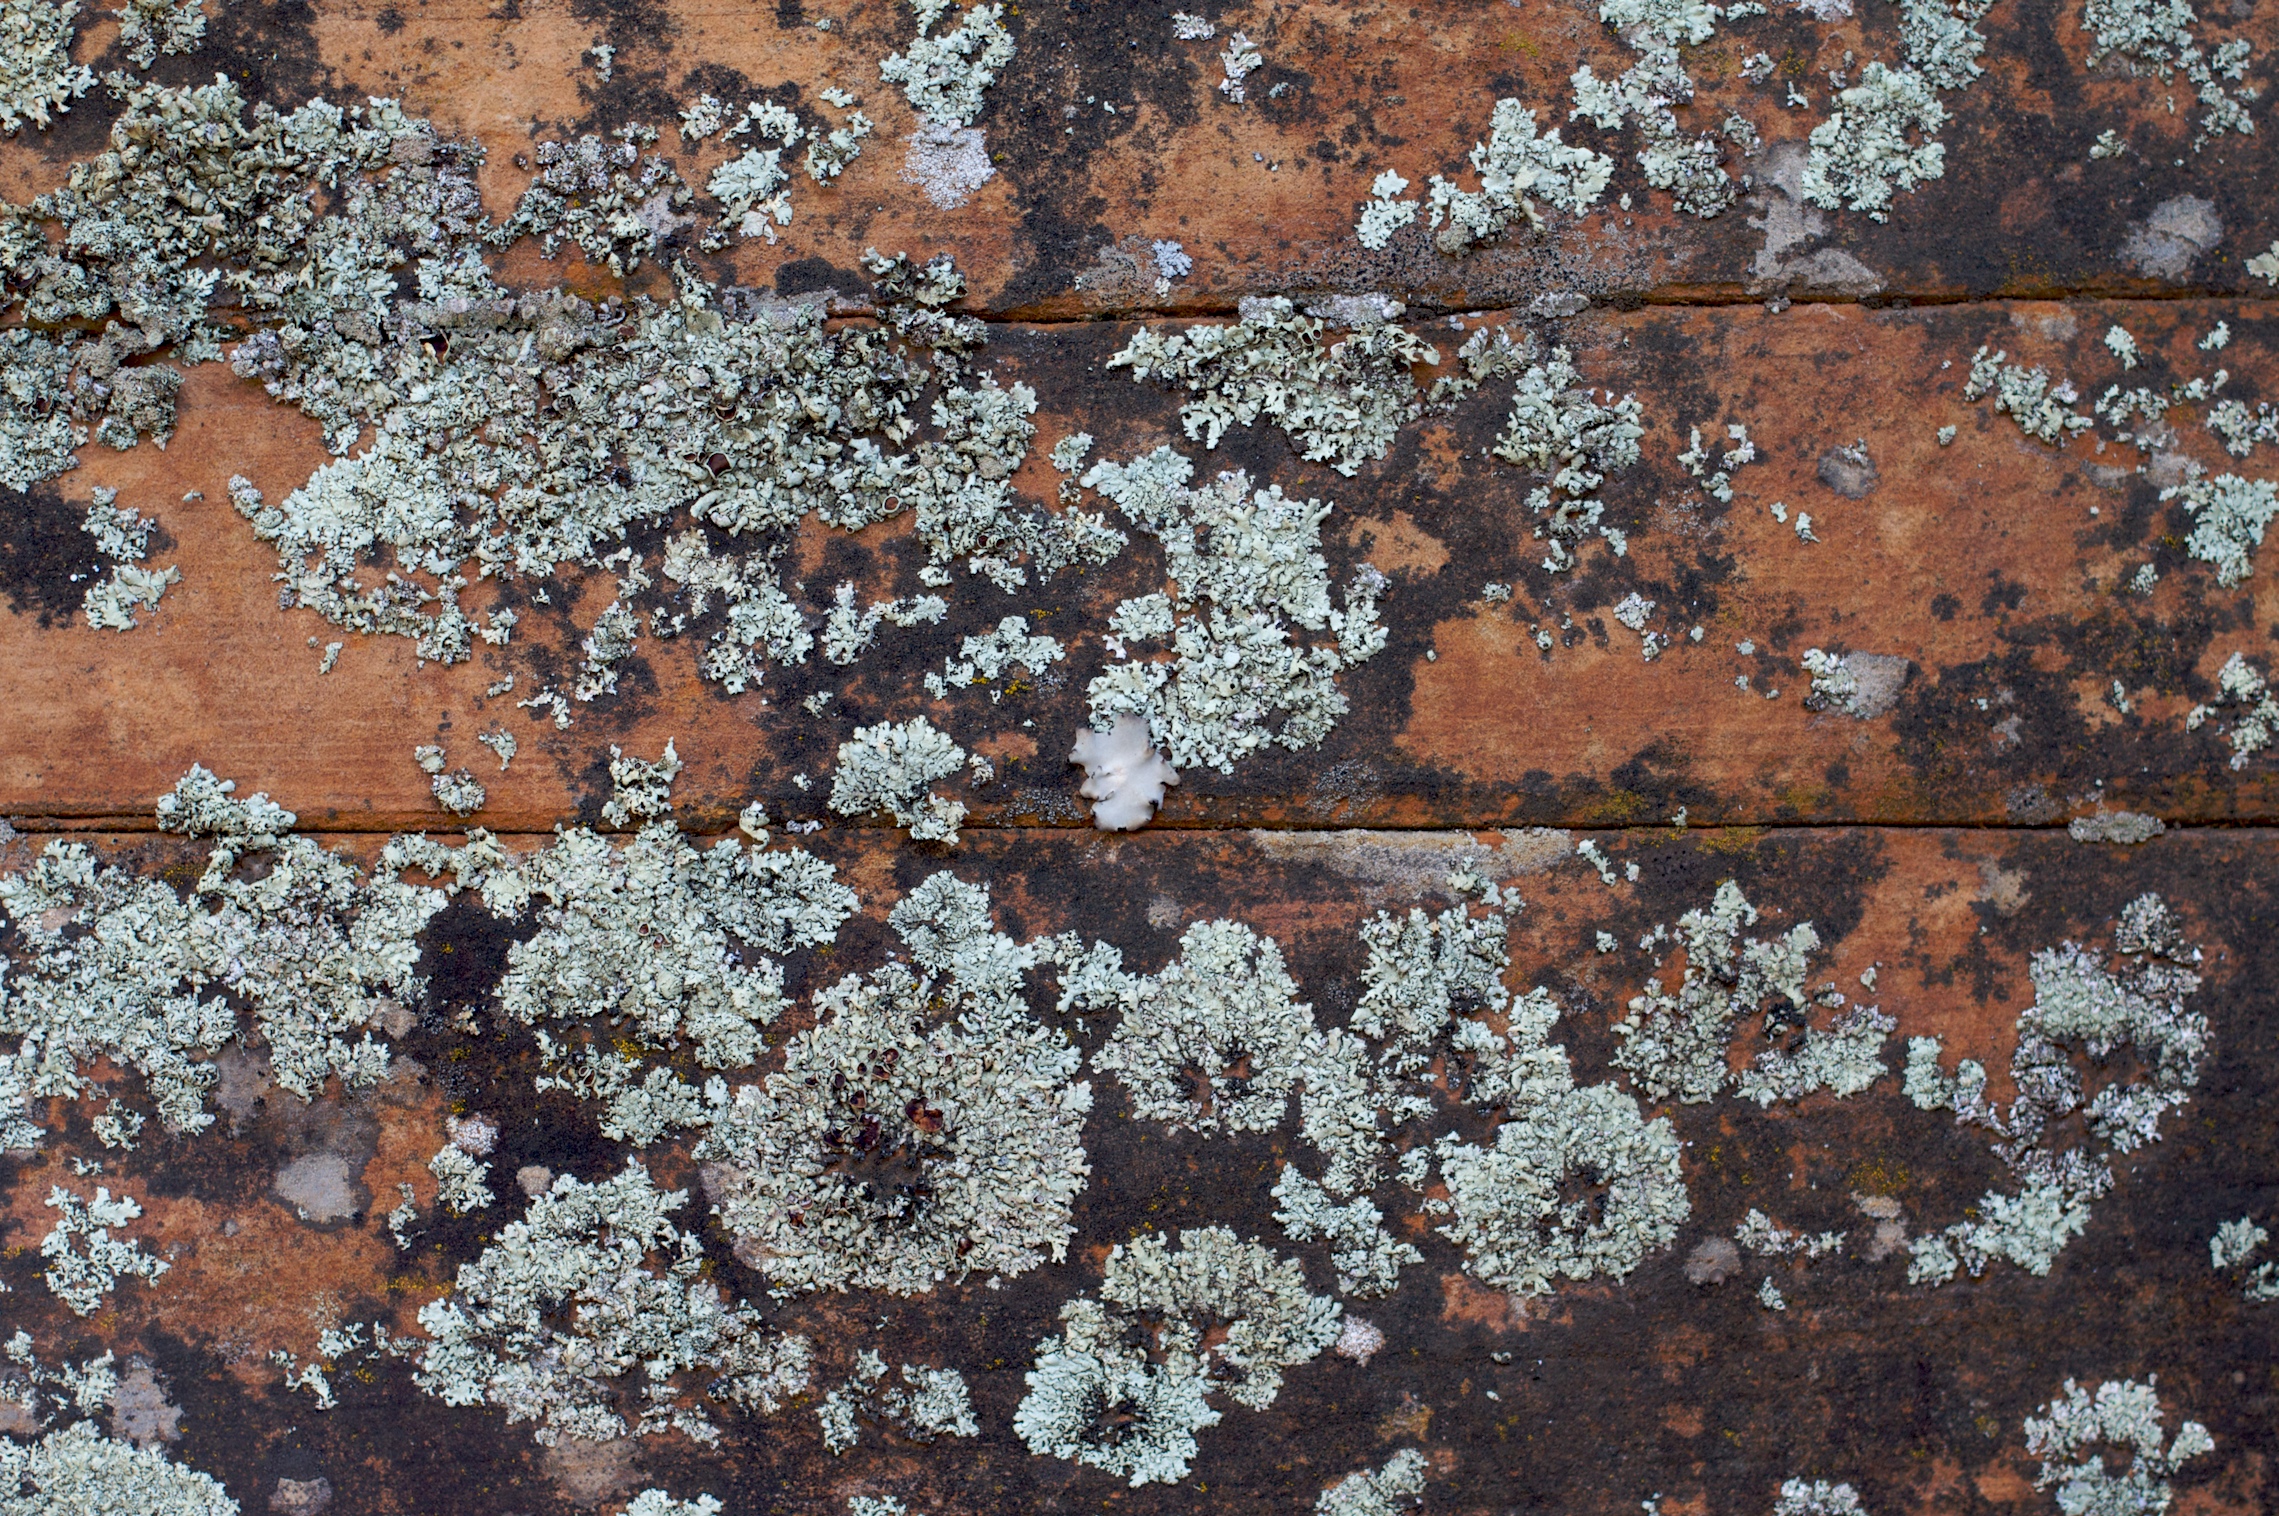
rock, wood, hiking, texture, leaf, wall, rust, pattern, soil, brick, material, mogollonrim, flooring, road surface